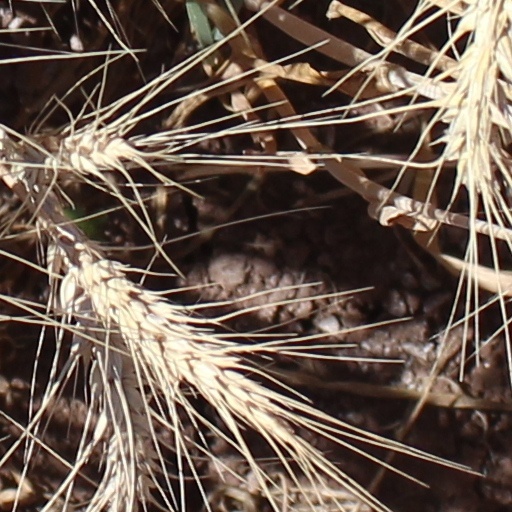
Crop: wheat